The Green Squad

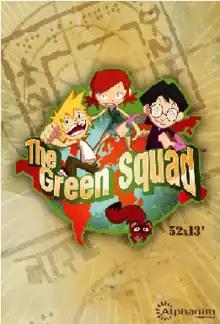
Promotional poster

The Green Squad is a French animated television series produced by Gaumont Alphanim. It is based on the French comic book series "Les Sauvenature" written by Jean-Marie Defossez, illustrated by Fabien Mense and published by Flammarion. It has been shown on Starz Kids & Family in the United States from March 16, 2013 to June 11, 2016 also known as Savage Family Wild. The English dub was recorded in Canadian studio.